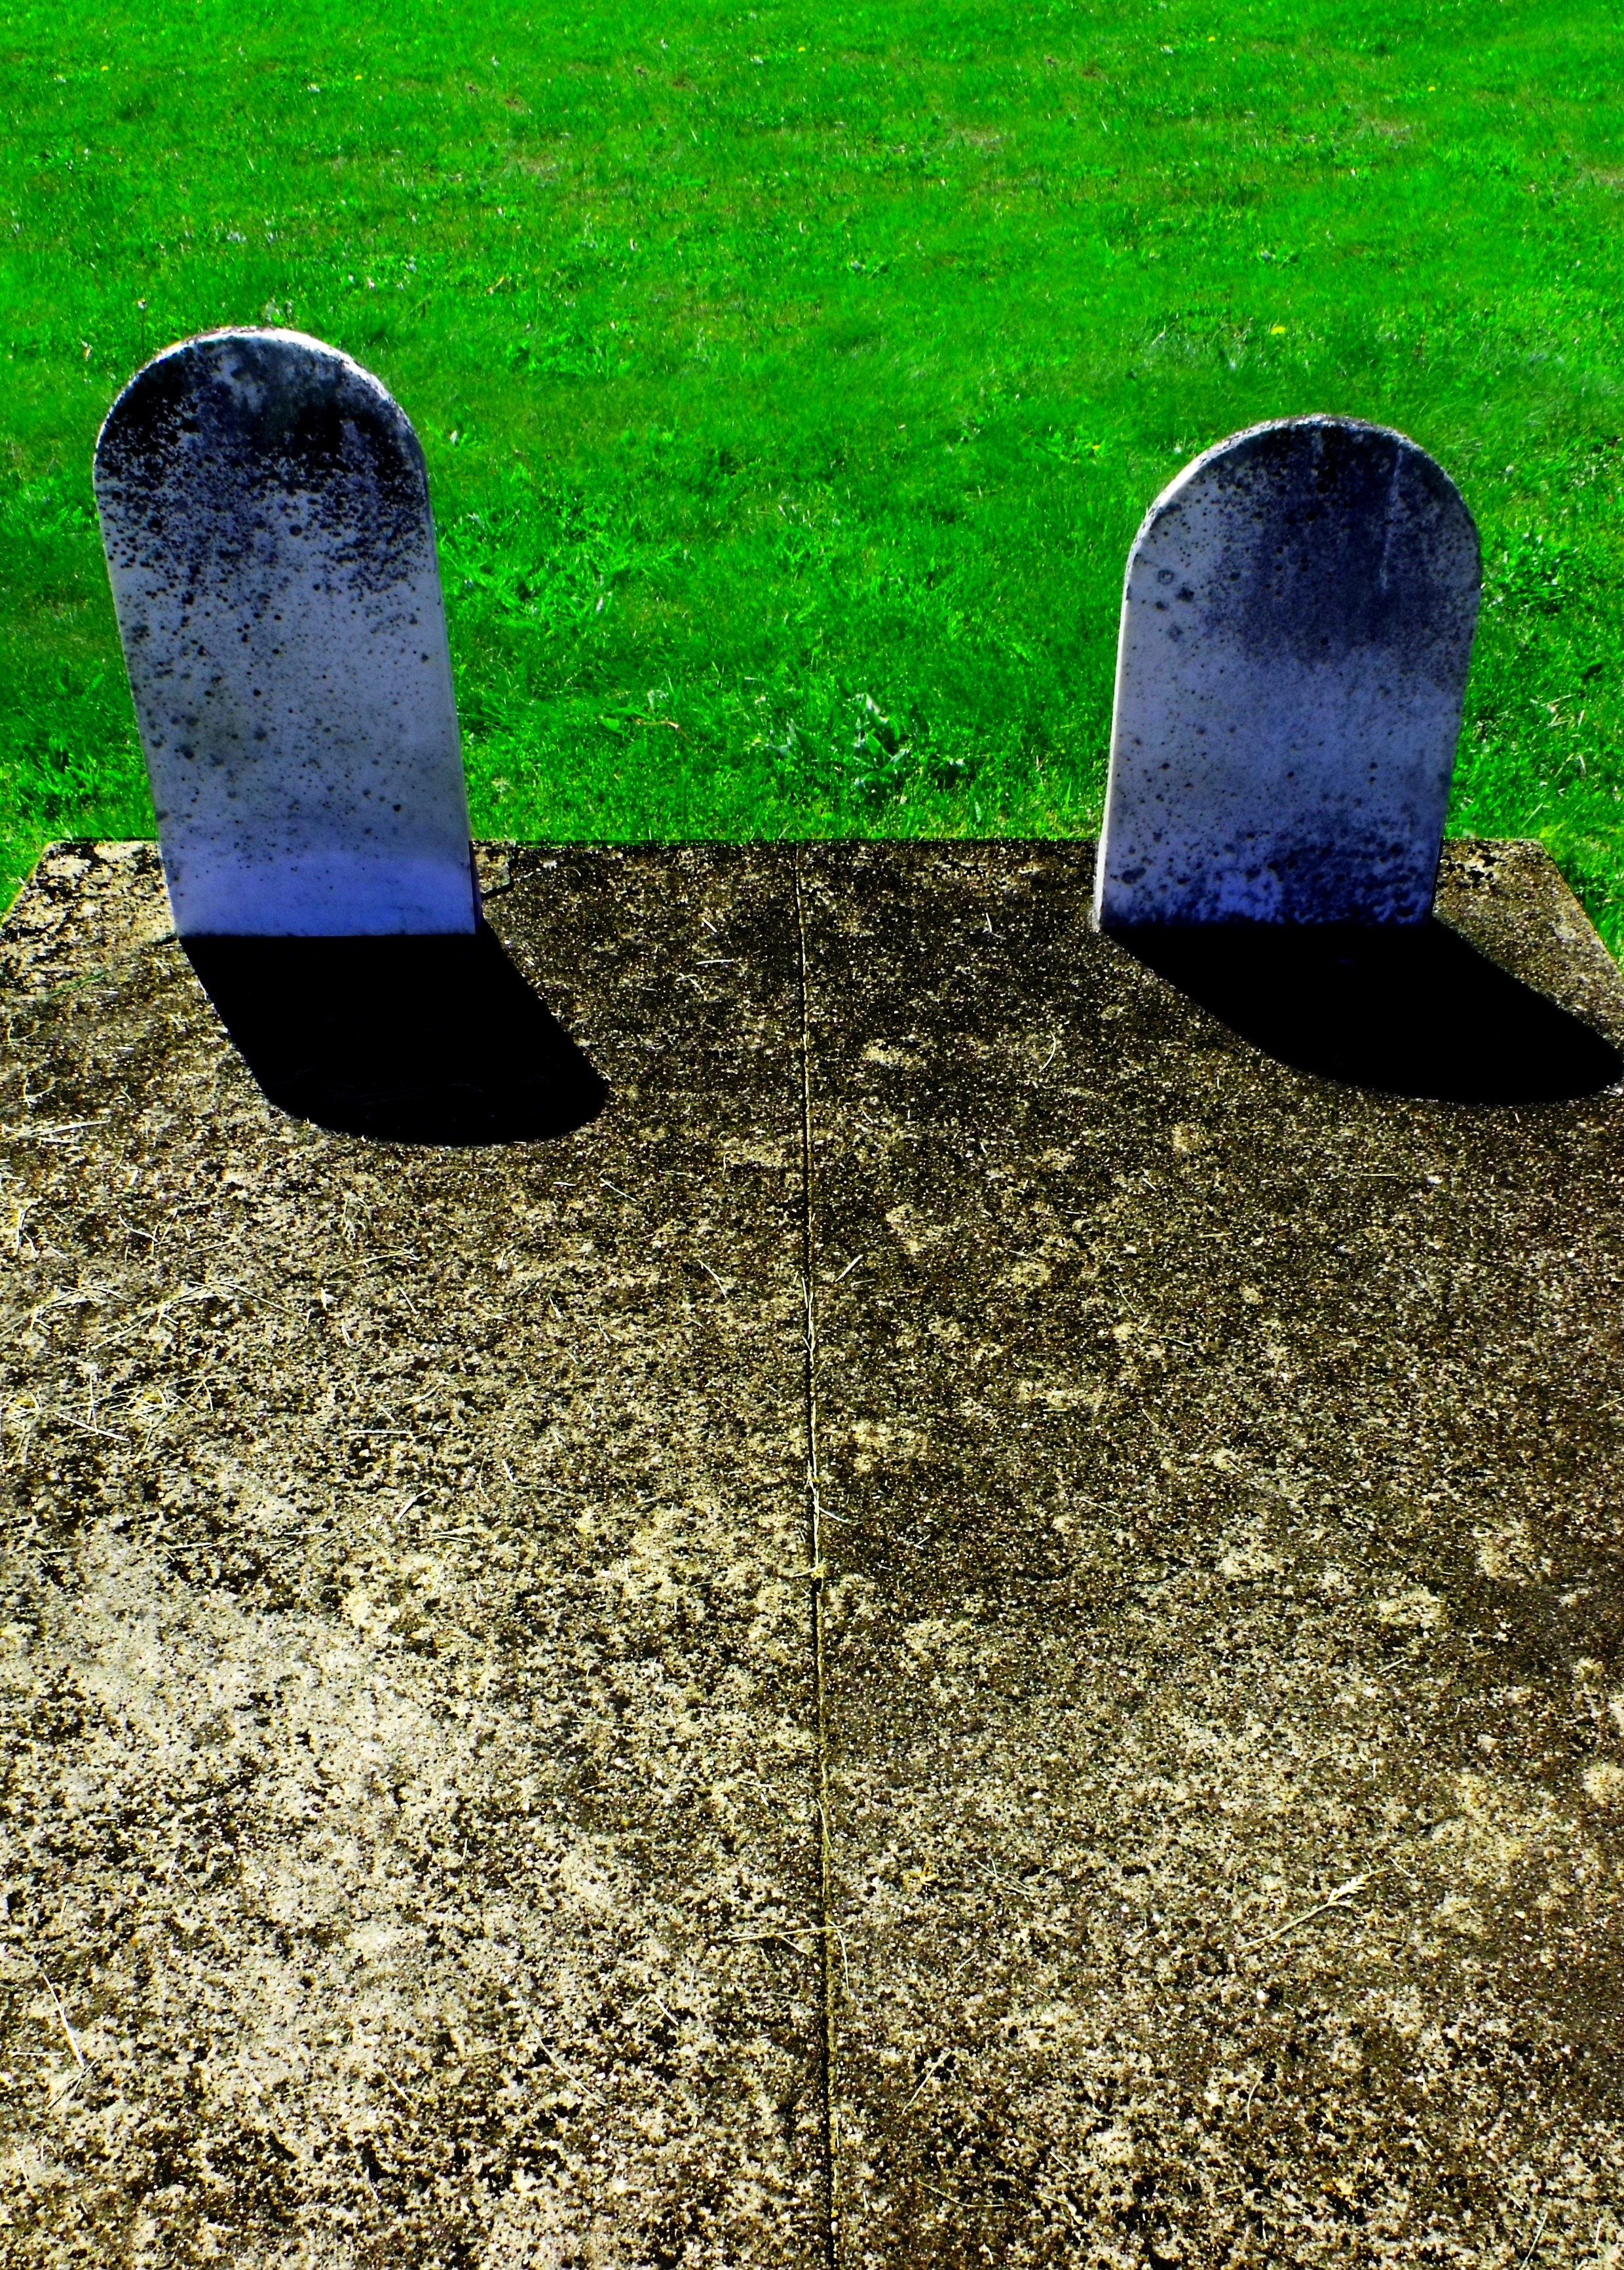
grass, lawn, leaf, green, color, shadow, soil, blue, cemetery, dead, death, grave, memorial, graveyard, art, gravestones, headstones, graves, tombstones, shape, funeral, burial, flooring